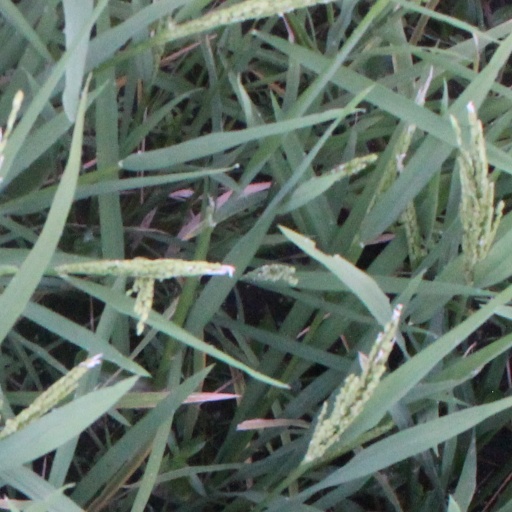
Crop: rice